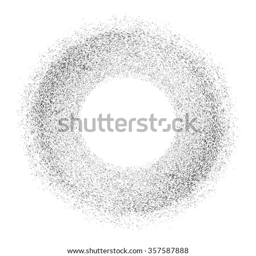
abstract grainy texture isolated on a white background .